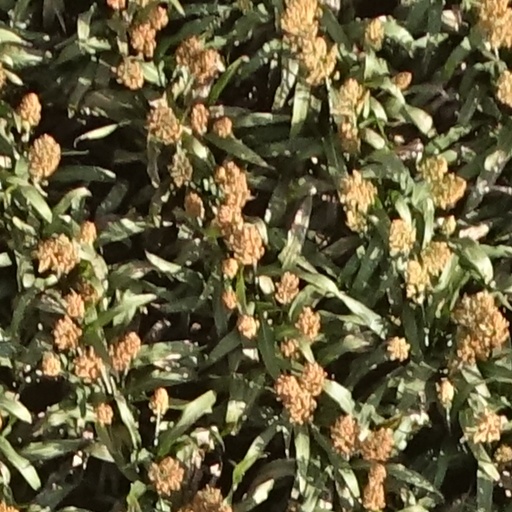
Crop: sorghum